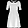
Label: Dress